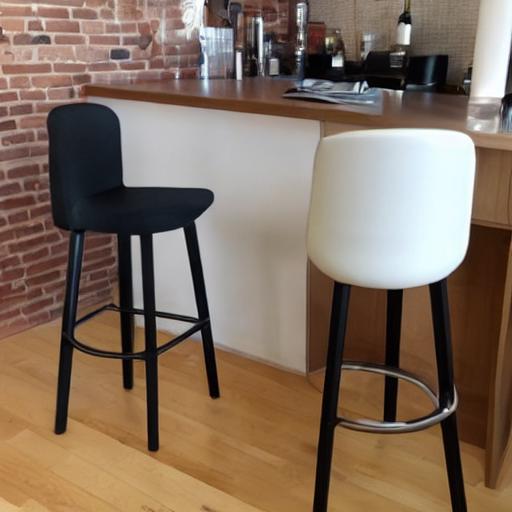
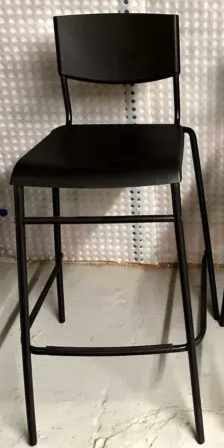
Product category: stool
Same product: no